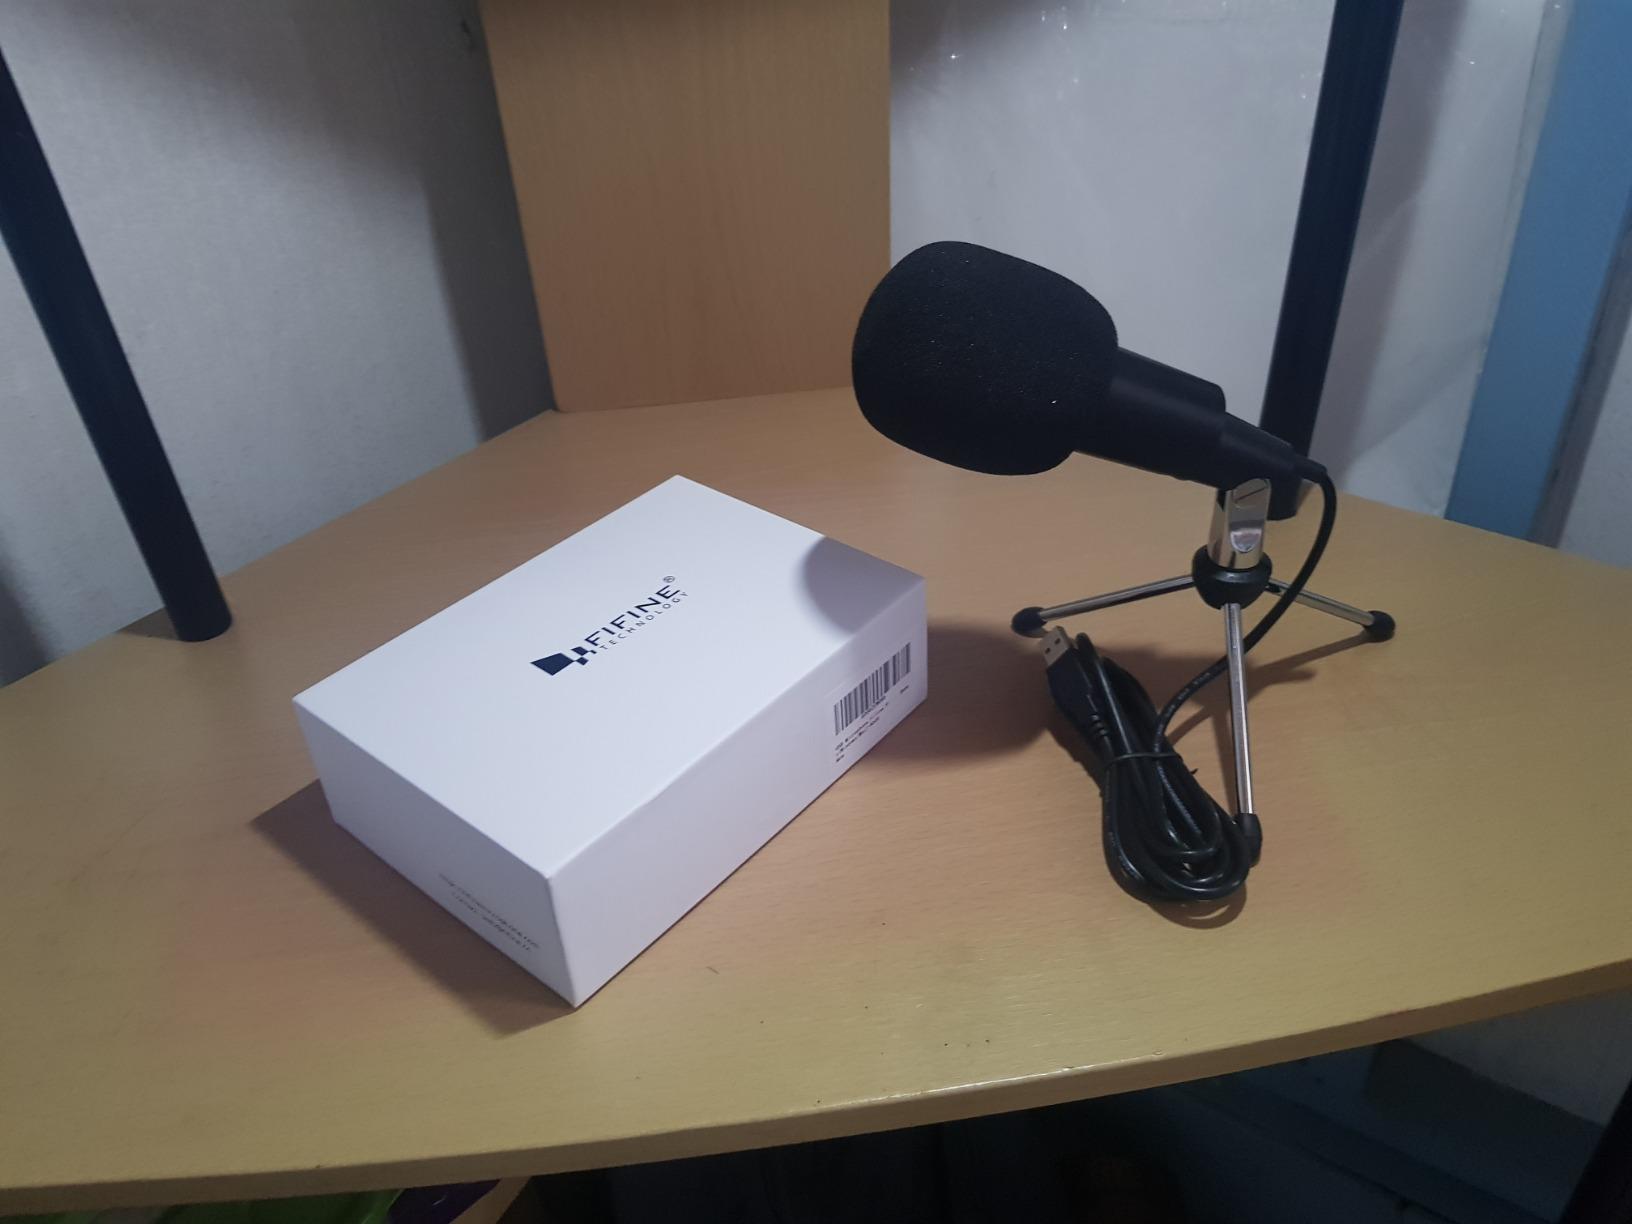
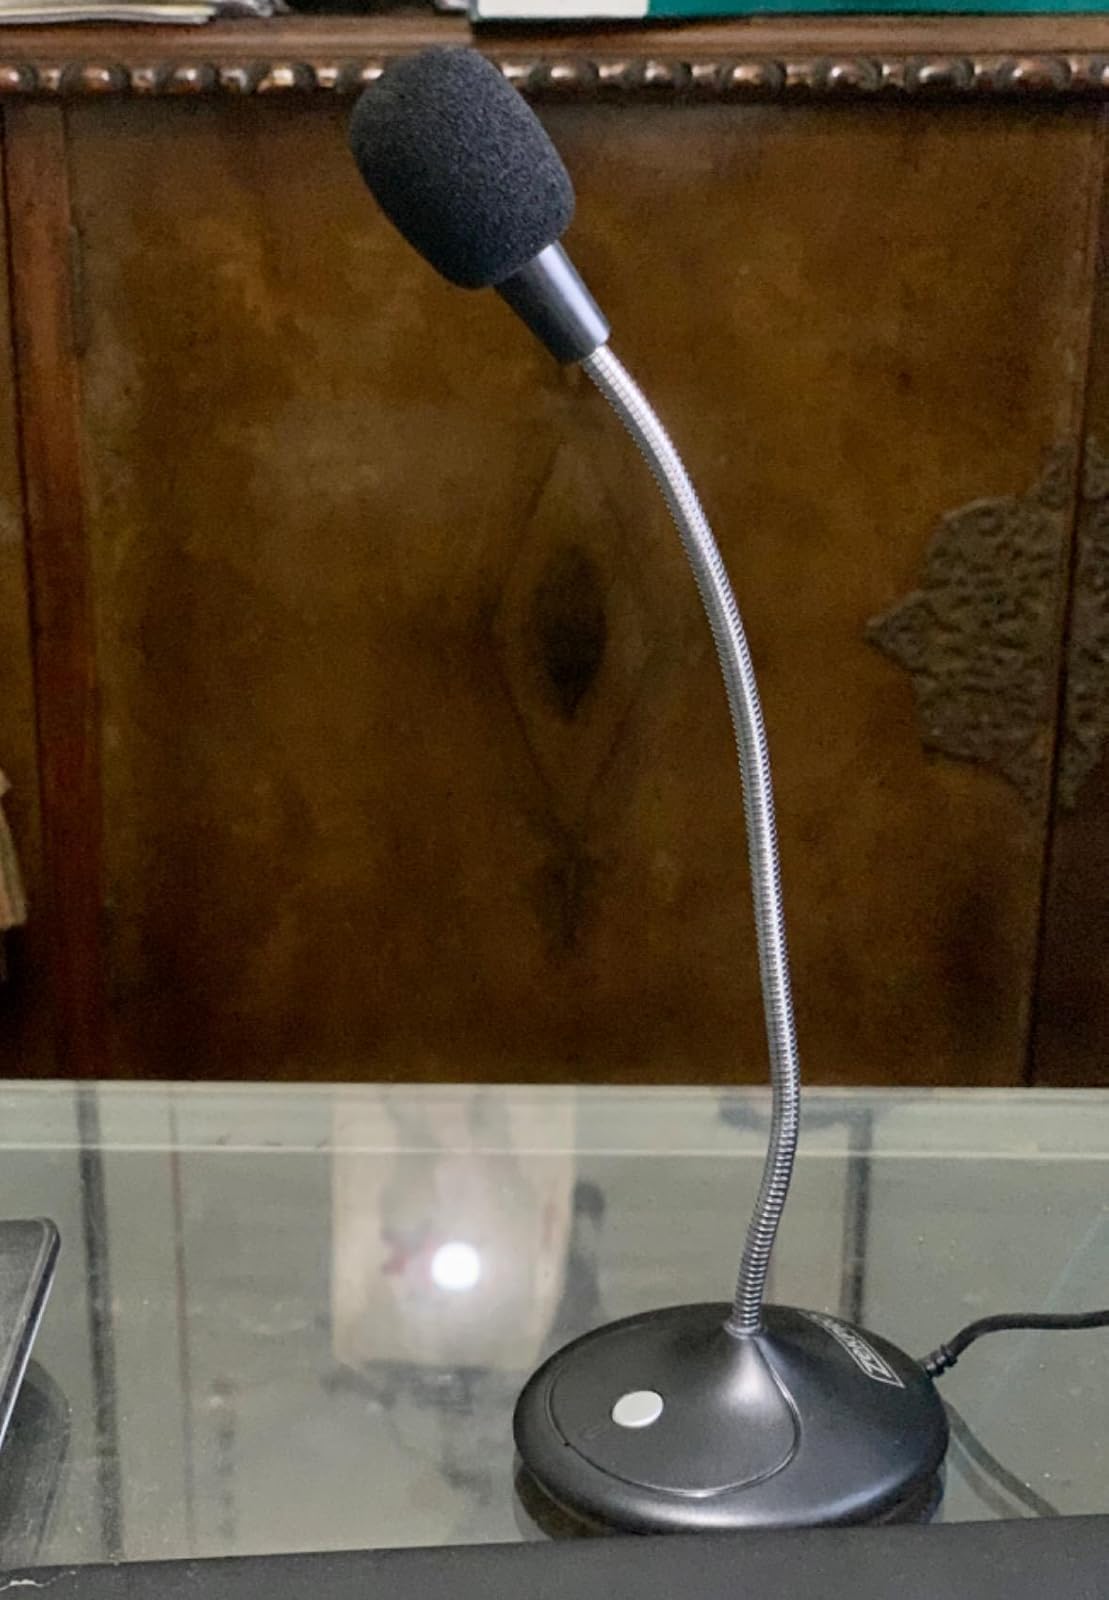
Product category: microphone
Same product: no